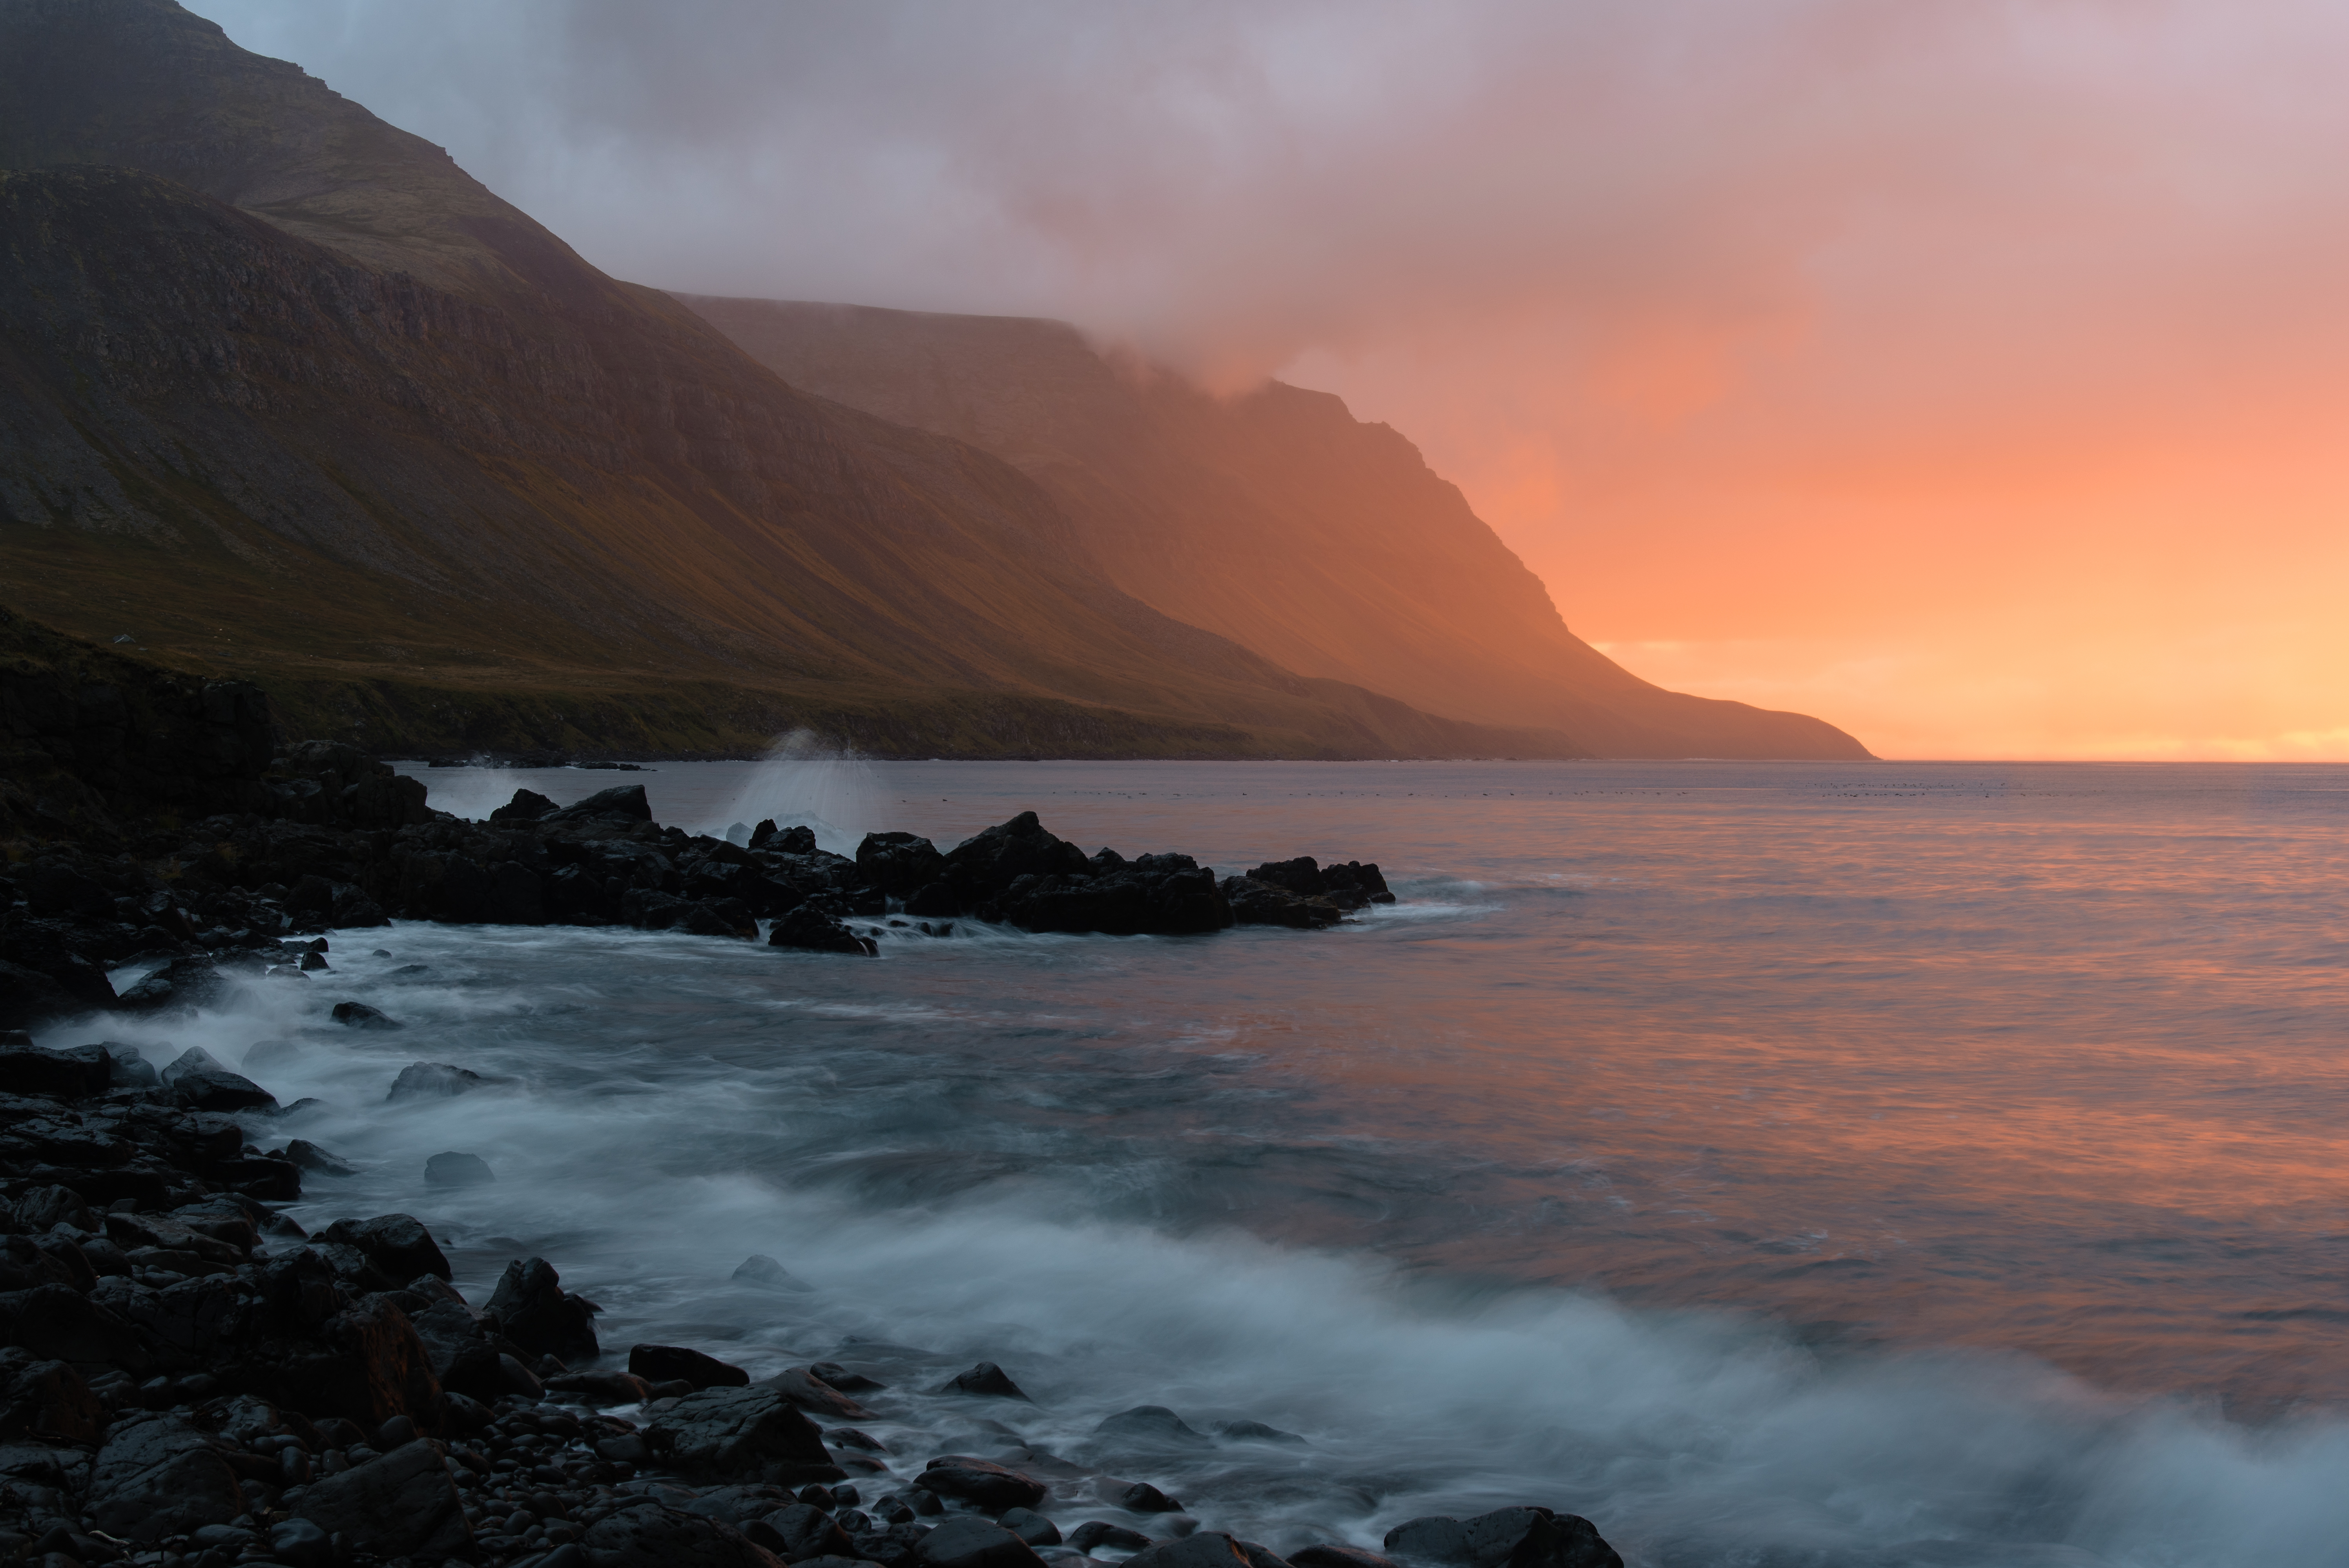
beach, sea, coast, rock, ocean, horizon, cloud, fog, sunrise, sunset, mist, morning, shore, wave, dawn, cliff, dusk, evening, bay, terrain, body of water, loch, cape, atmospheric phenomenon, wind wave